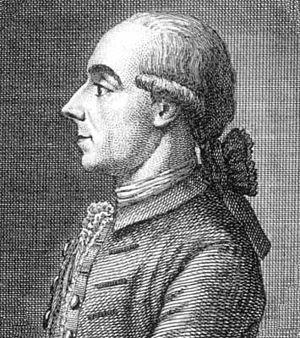
Jean Bernoulli est un mathématicien et physicien suisse. Il est le fils de Jean Bernoulli II et le petit-fils de Jean Bernoulli. Il est l'un des derniers membres notables de la famille Bernoulli.